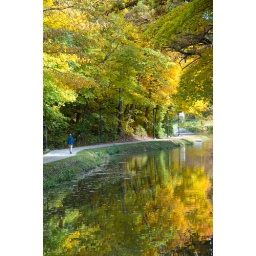
Man walking on path by a lake